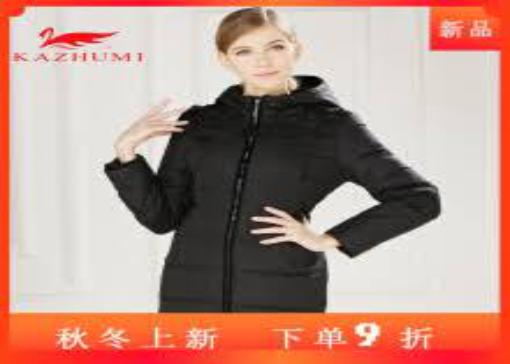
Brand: KaZhuMi
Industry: Clothes